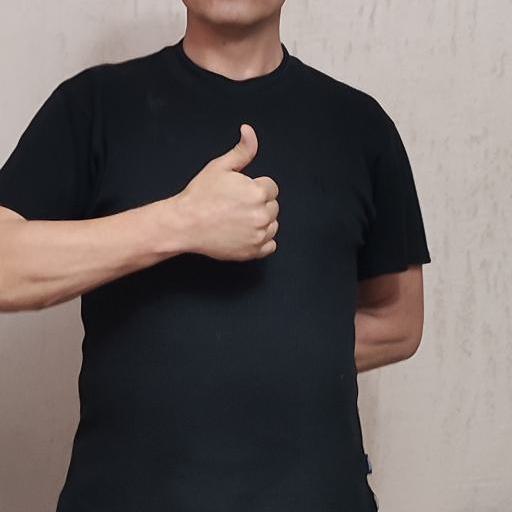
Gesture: like